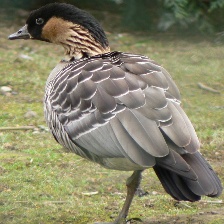
Species: HAWAIIAN GOOSE
Scientific name: BRANTA SANDVICENSIS
ImageNet parent category: goose